Panyit Miskolc

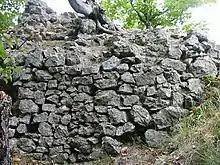
Remnants of the medieval wall of Éleskő Castle

With the title of "ispán", Panyit became representative of the royal power in Zala County throughout from late 1270 to September 1272. He restored public order and suppressed minor uprisings instigated by Bohemian mercenaries along the border. Stephen V, who saw the power machinations and aspirations of Ottokar behind Hahót's revolt, launched a plundering raid into Austria around 21 December 1270. Panyit served as one of the commanders of the punitive expedition, along with Denis Péc and Ernye Ákos under general-in-chief Gregory Monoszló. They devastated the southeastern part of Styria and besieged Radkersburg, Fürstenfeld, Limbuh and Trasach, before returning home. It soon escalated into war by the spring of 1271, when Ottokar invaded the lands north of the Danube in April 1271 and captured a number of important fortresses in Upper Hungary. Panyit – with royal castellan Zsidó – successfully defended the fort of Purbach from the advancing Styrian troops. Panyit was present, when Stephen V and Ottokar II reached an agreement in Pressburg on 2 July 1271 after their brief war. In accordance with the treaty, common Austrian–Hungarian commissions were established to determine the borders and to resolve the disputes between the neighboring lords. As "ispán" of Zala County, Panyit (together with Gregory Monoszló who governed Vas County) took part in this process along the border with the Duchy of Styria, negotiating with the captains and notaries of the aforementioned province.